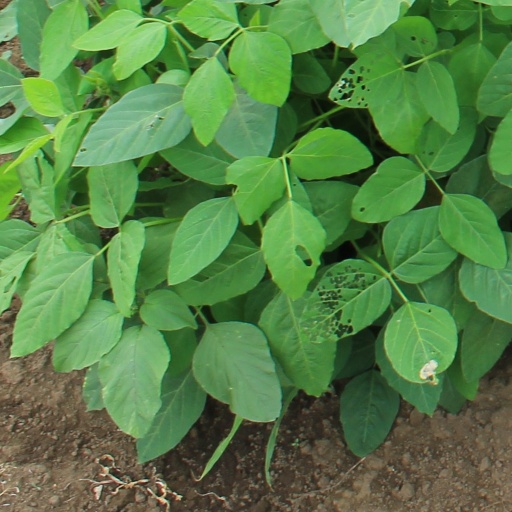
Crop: soybean